Adlington Hall

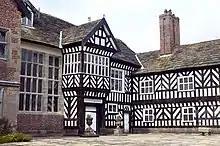
Northeast corner of the courtyard

The plan of the hall consists of four ranges or wings arranged as a quadrangle around a courtyard, and comprises a mixture of architectural styles. The north and east wings are in 15th- and 16th-century black-and-white timber framing, and the south and west wings are in brick dating from the middle of the 18th century. The north front is in brick with stone quoins enclosing the timber-framing. It is irregular, in two or three storeys with six gables. It contains a mixture of 12- and 16-pane sash windows, and two Venetian windows. On the courtyard side is a two-storey timber-framed porch bearing a long inscription dated 1581. The east wing is timber-framed, with close studding, on a rubble stone plinth. It contains mullioned and transomed windows, a small oriel window, and 12- and 16-pane sash windows. There is also a two-storey staircase turret. The south wing is in Flemish bond brick with sandstone dressings. It is symmetrical, in two and three storeys, and 13 bays. It is set on a low stone plinth, and has rusticated quoins. In the centre is a portico rising to the full height of the building. This consists of four plain Ionic columns each of which is carried on an octagonal pedestal. It has a frieze bearing the inscription "CHARLES & HESTER LEGH 1757", and its pediment contains the Legh arms. Behind the portico are two round-arched windows and a round-arched door on the ground floor, over which is a window with a Palladian pediment. On each side of the portico are 12-pane sash windows under flat rusticated heads. Only the left and right ends of the west wing are still present, and they are joined by a screen wall. Inside the courtyard, on the south and west sides, is a cloister.